Brian Boyle

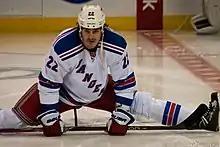
Boyle with the Rangers in December 2011

At the 2009 NHL Entry Draft, on June 27, Boyle was traded to the New York Rangers in exchange for a third-round pick in 2010 (used to select Jordan Weal).